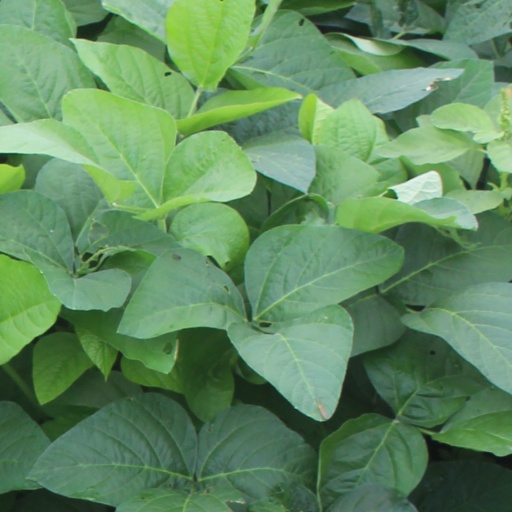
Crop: soybean